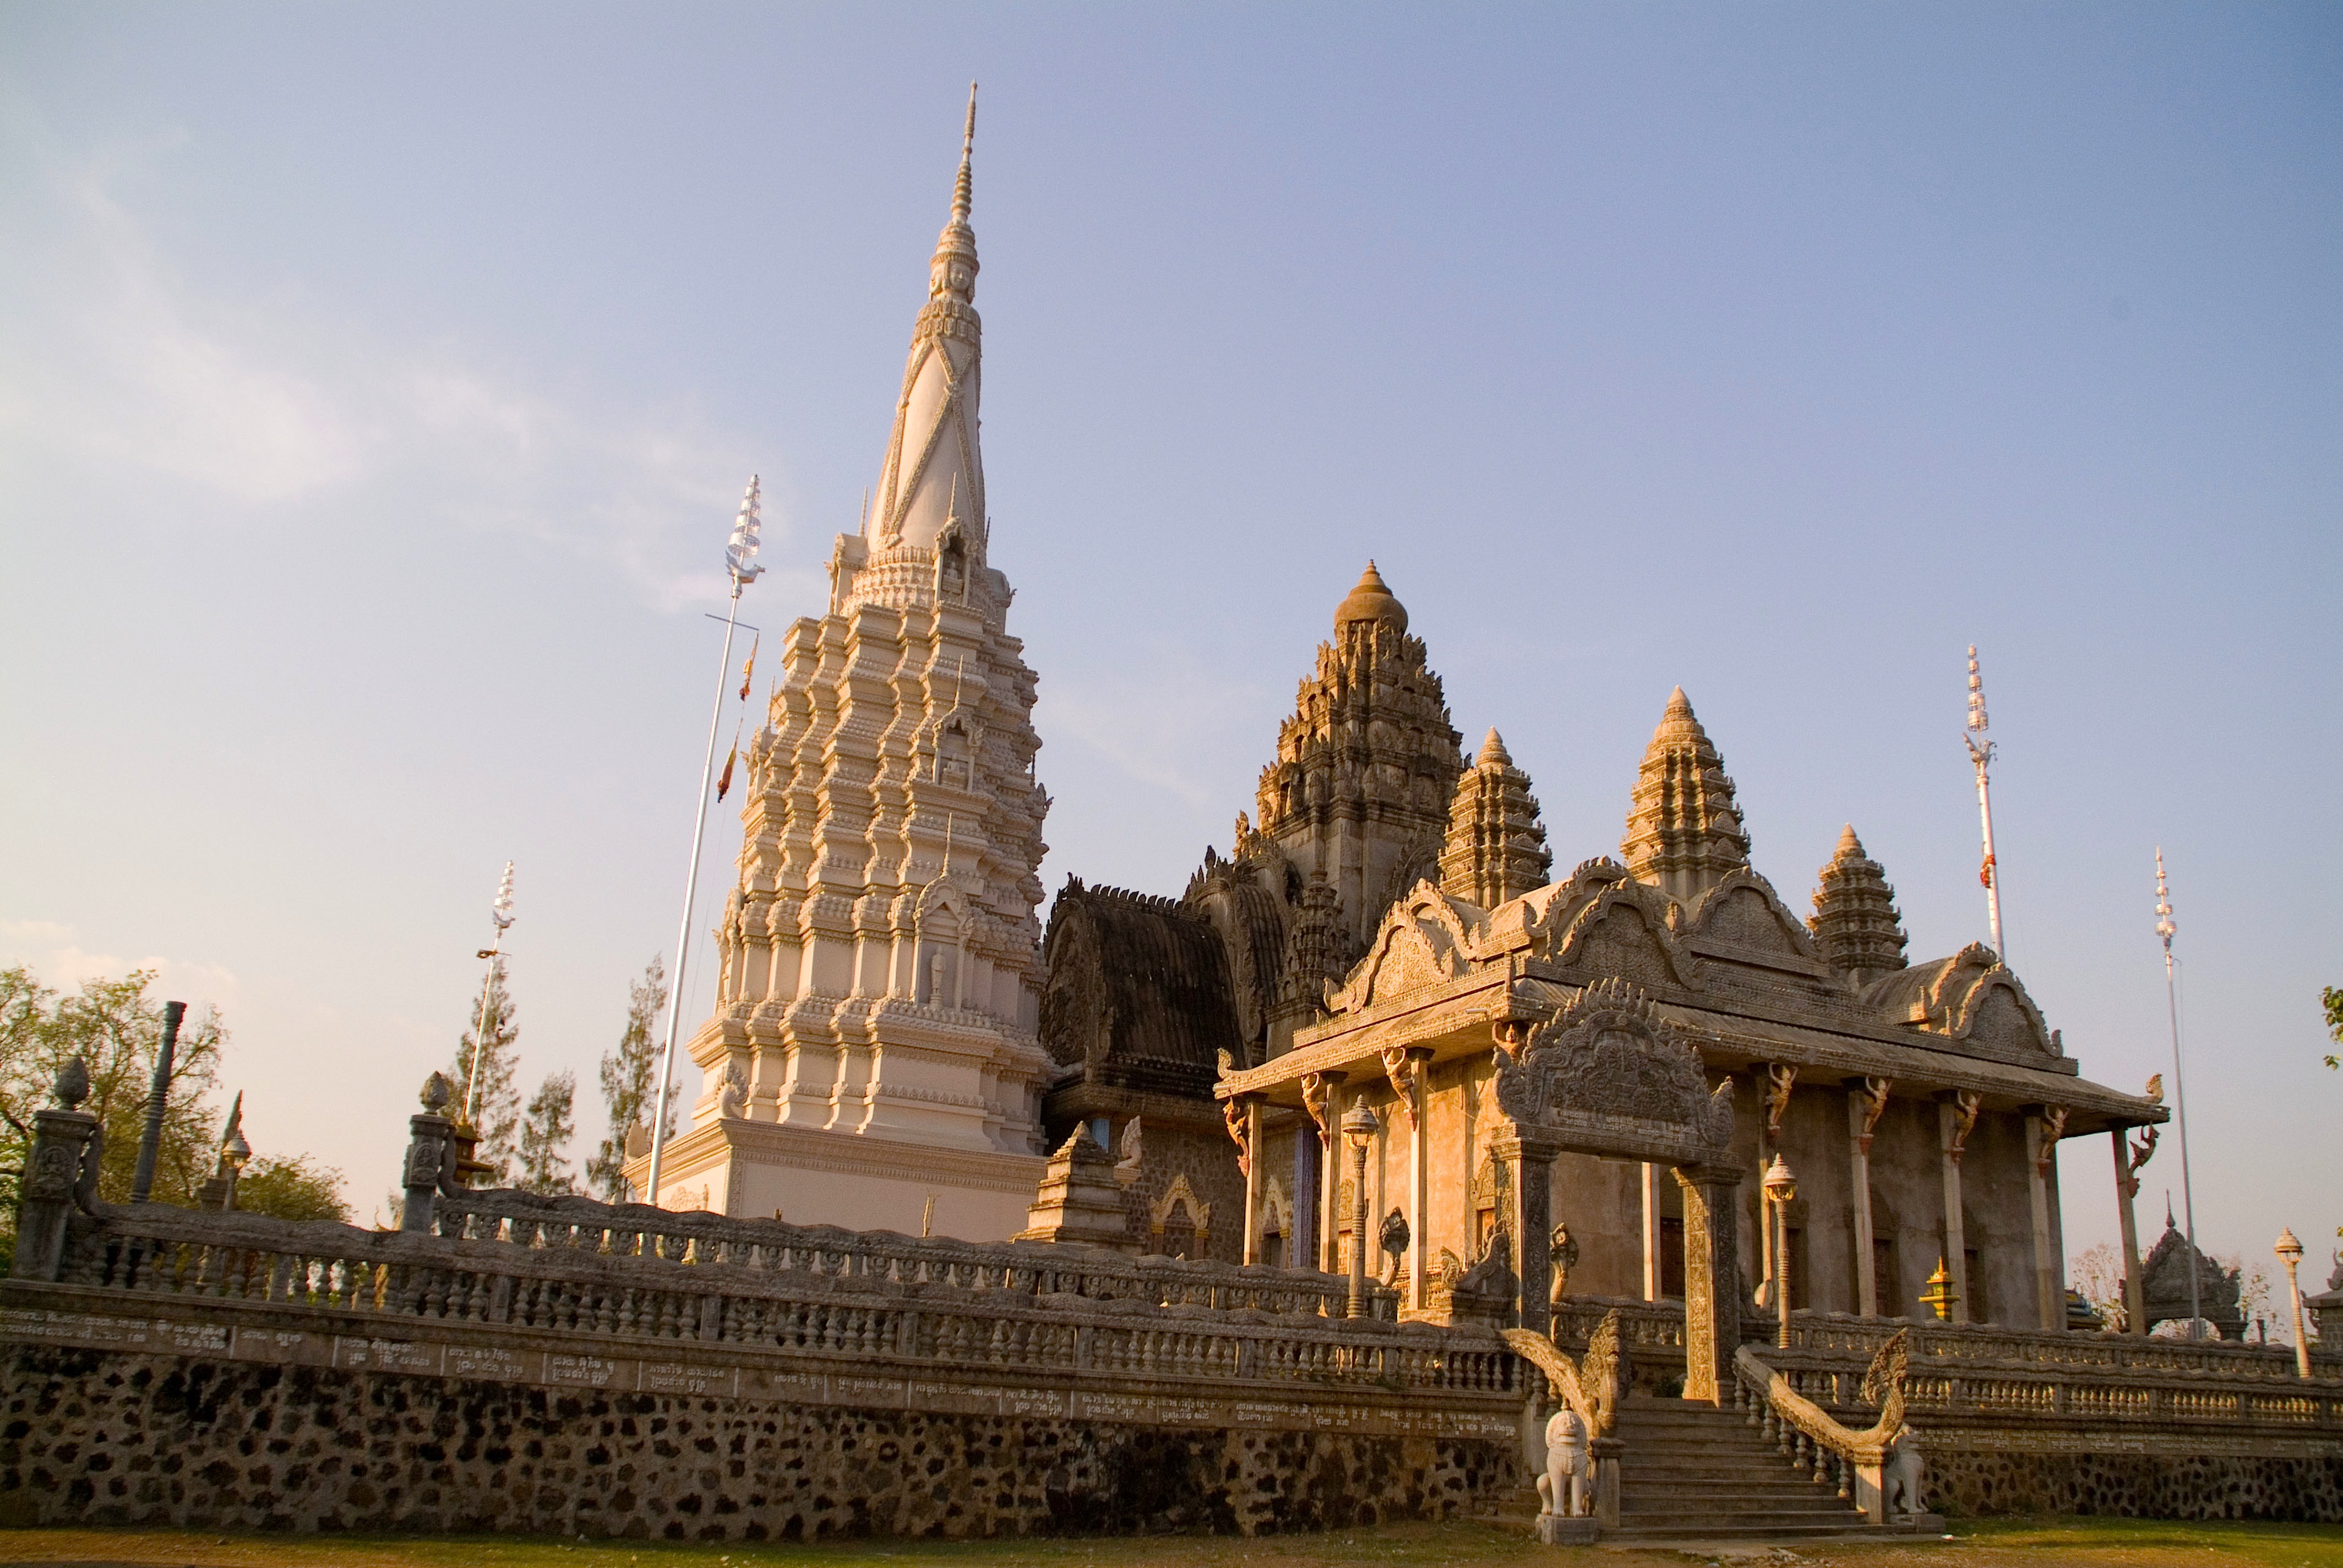
architecture, sky, building, palace, urban, tower, religion, landmark, place of worship, trees, outside, clouds, temple, buildings, faith, cambodia, pagoda, wat, hindu temple, historic site